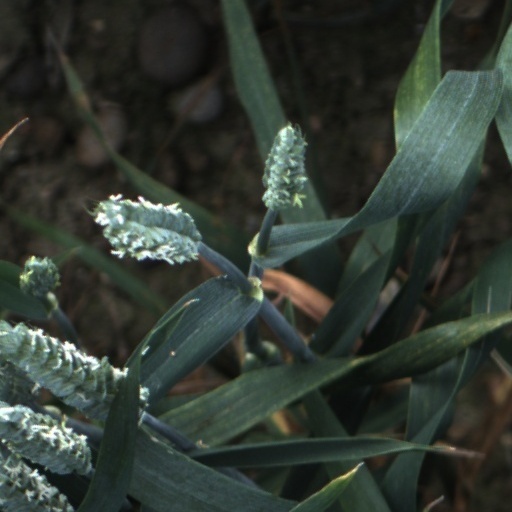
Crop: wheat